Yellowstone National Forest

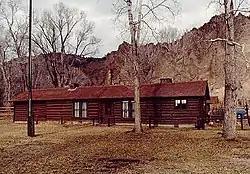
Wapiti Ranger Station

Yellowstone National Forest was first established by the United States General Land Office on March 30, 1891 as the Yellowstone Park Timber Land Reserve of . On May 22, 1902 it became the Yellowstone Forest Reserve with lands of .